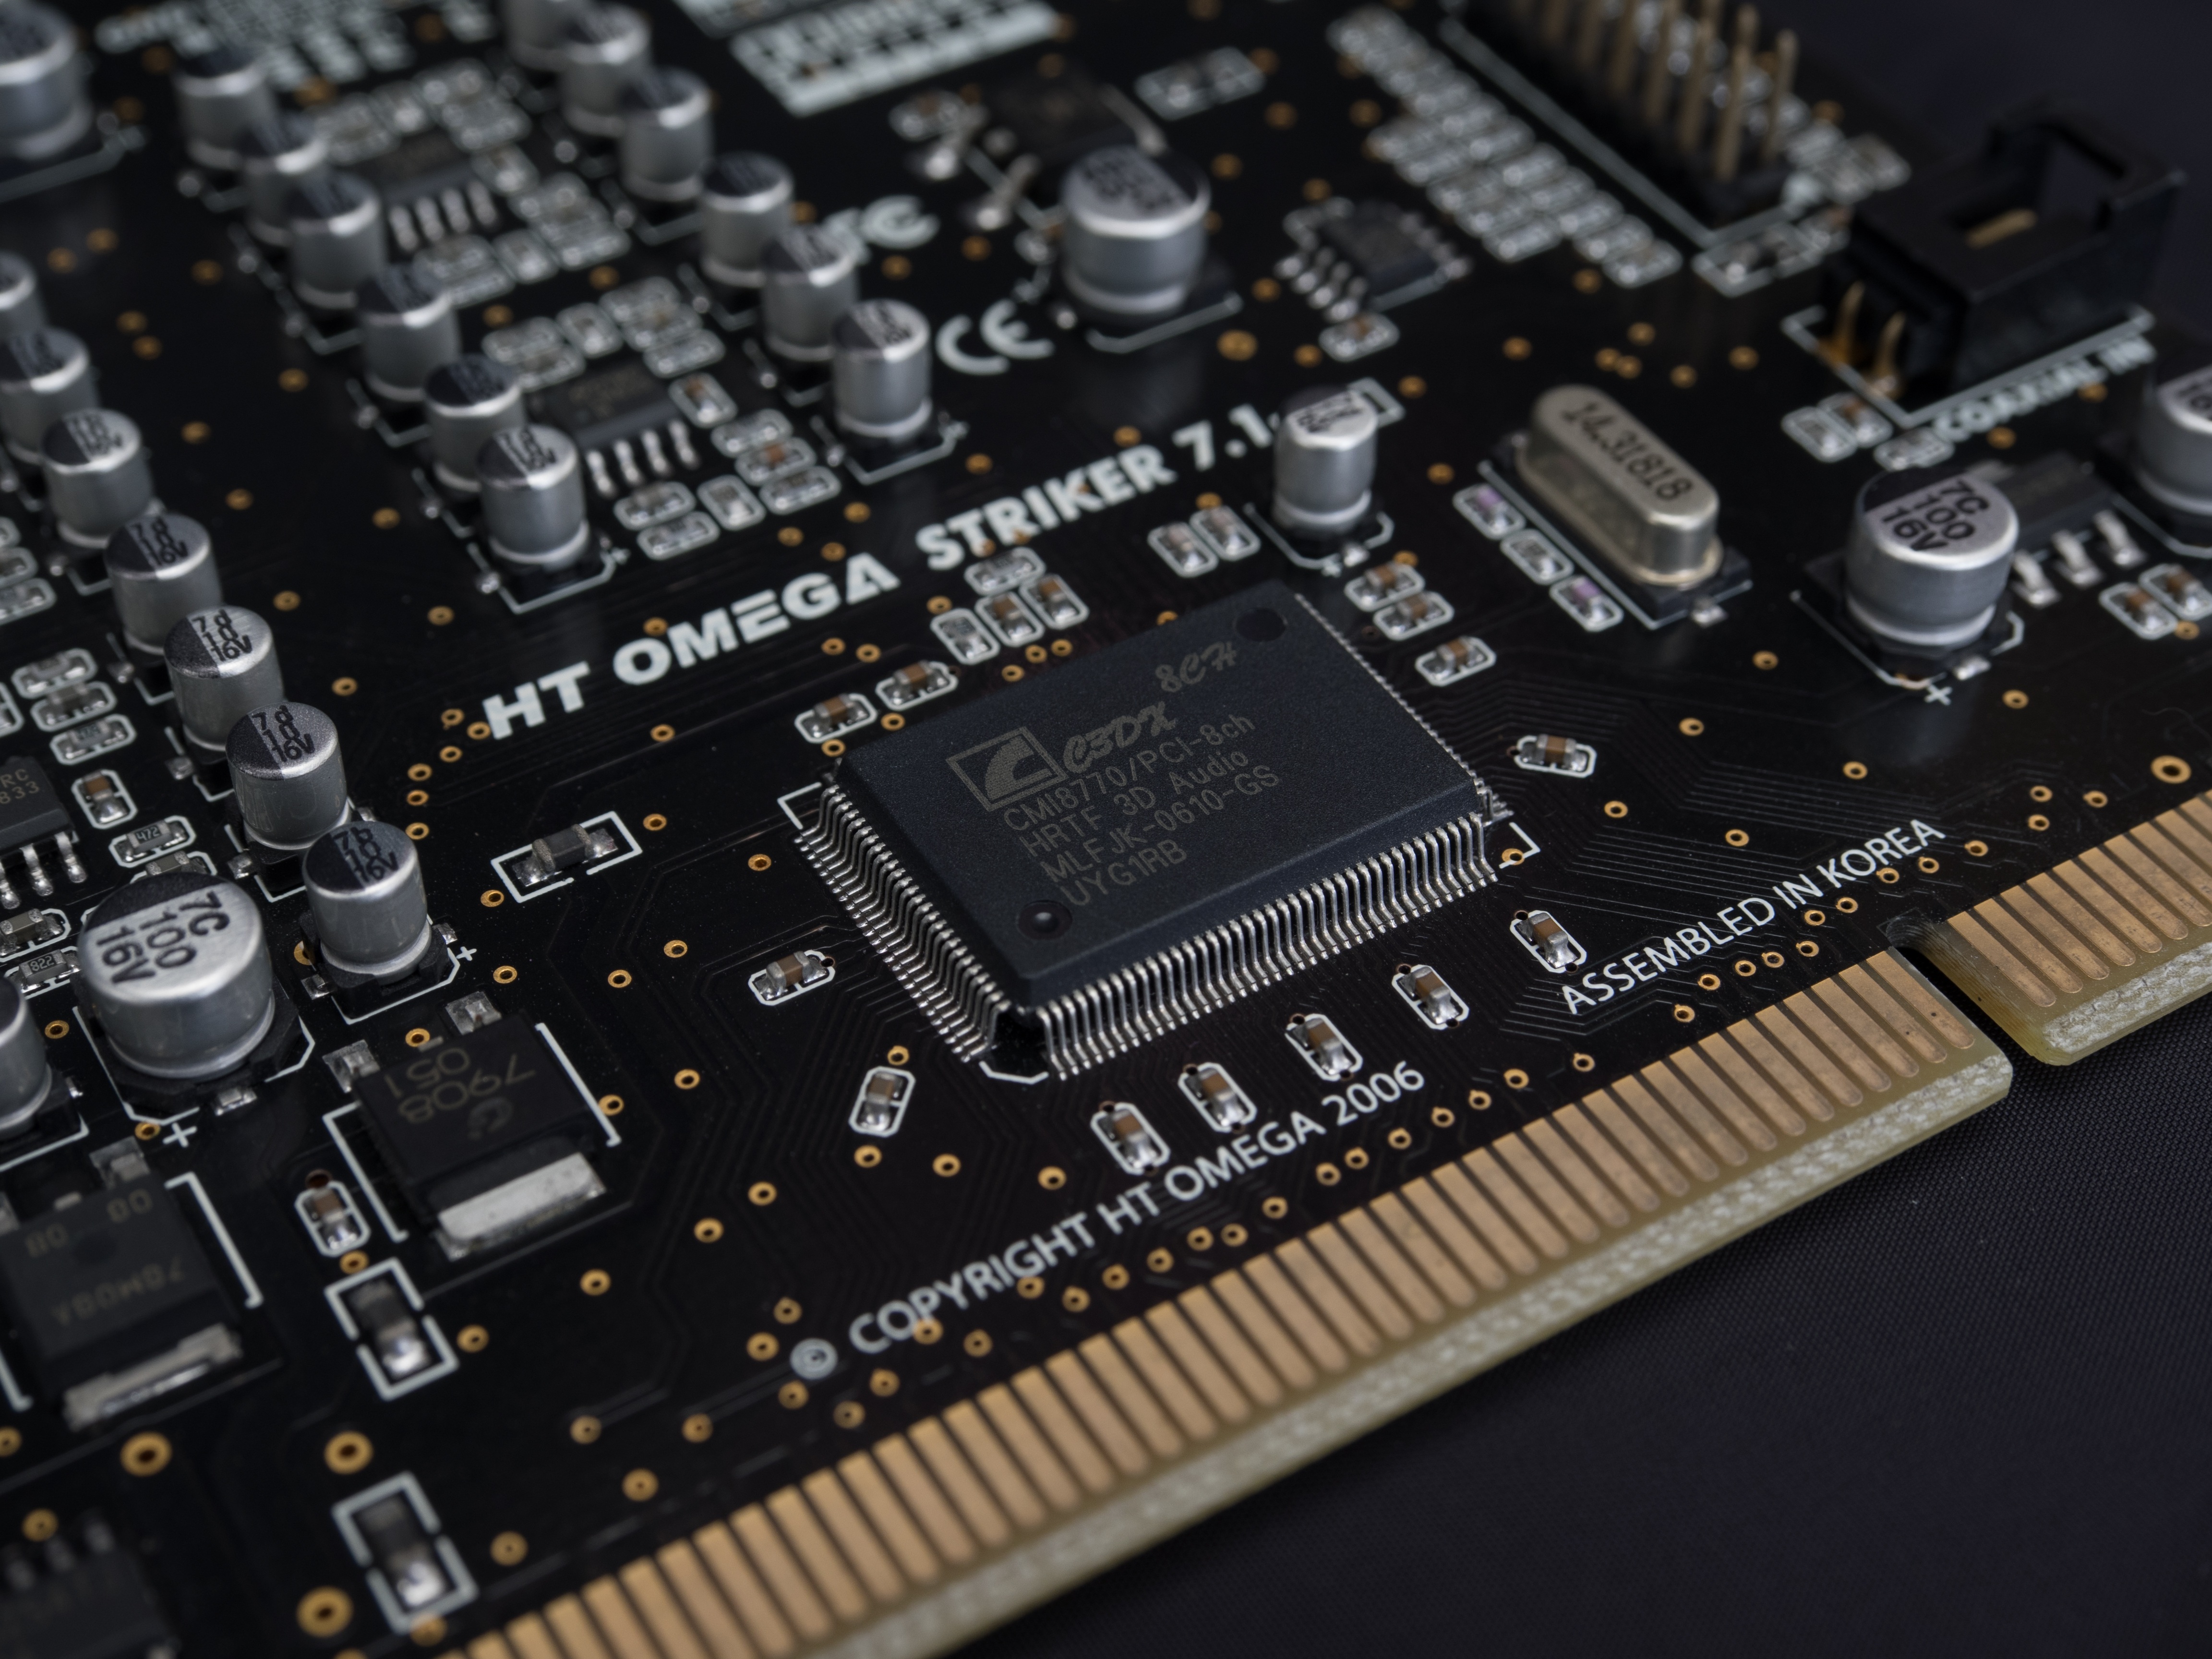
technology, memory, electronics, multimedia, chip, synthesizer, high tech, audio equipment, microcontroller, electronic device, computer hardware, musical keyboard, personal computer hardware, electronic instrument, analog synthesizer, mixing console, electronic devices